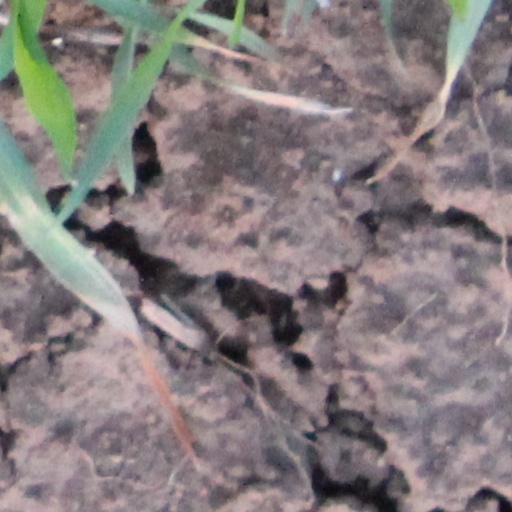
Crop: wheat